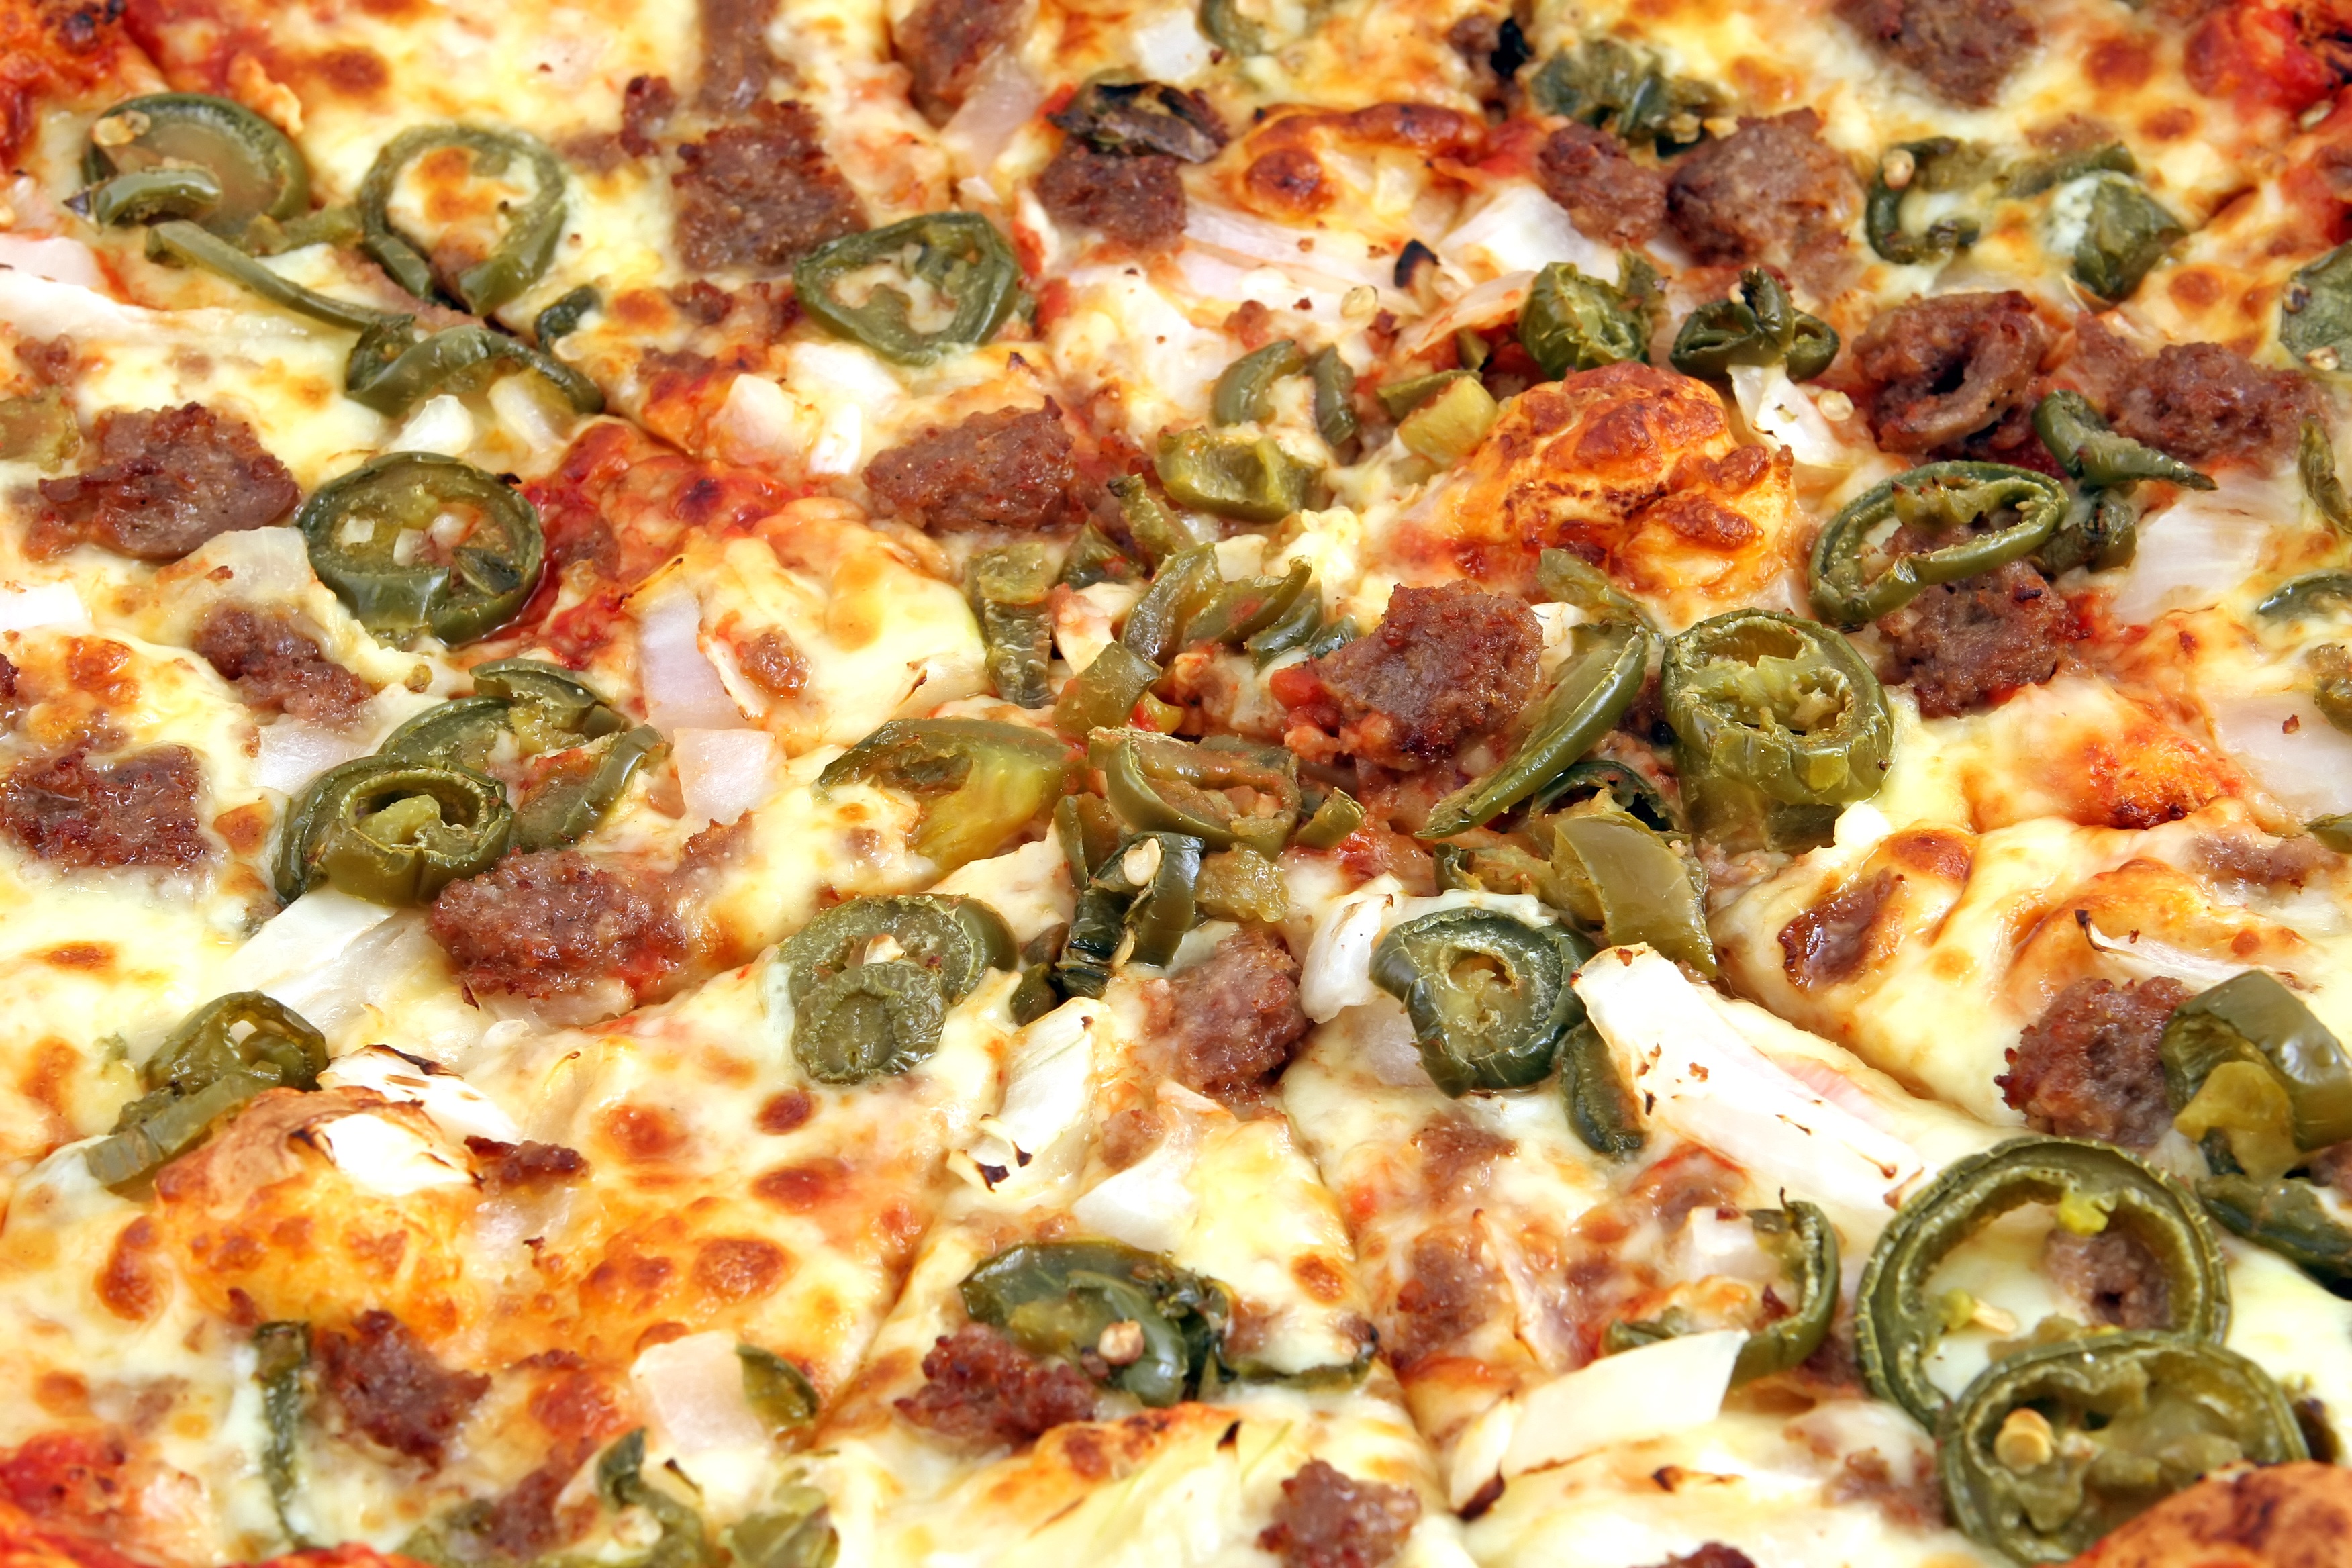
restaurant, dish, meal, food, spice, cooking, culinary, produce, vegetable, macro, weight, closeup, snack, meat, lunch, cuisine, beef, health, cookery, fitness, pizza, tomato, baked, calories, slices, eating, nutrition, vegetables, dinner, hot, peppers, spicy, fast, slim, catering, diet, italian, ham, supper, hungry, protein, cholesterol, appetite, jalapeno, italian food, pizza cheese, european food, cellulite, macro cheese